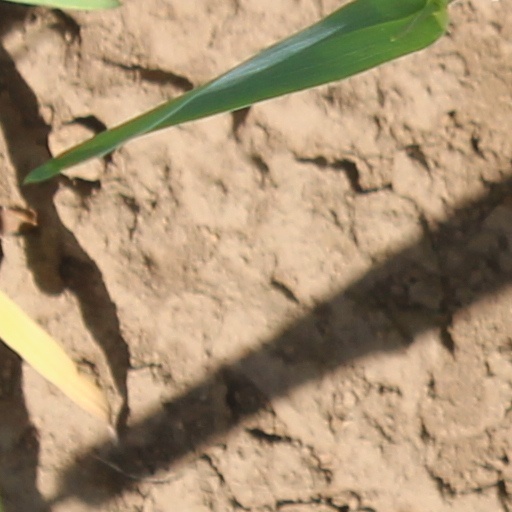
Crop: wheat